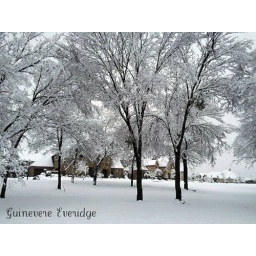
trees by the road